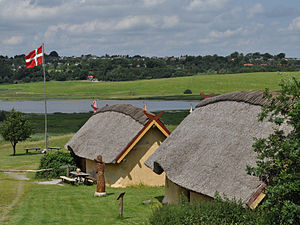
Vikingecenter Fyrkat
Vikingehuse på museet
Vikingecenter Fyrkat er et historisk frilandsmuseum på trelleborgen Fyrkat i Himmerland. Museet har åbent i sommerhalvåret, og er bemandet med håndværkere og krigere. Centret består af ringborgen, et rekonstrueret hus der, samt ni andre rekonstruerede huse fra vikingetiden et stykke fra borgen. I en periode hvert år bliver der opført teater i et af husene.